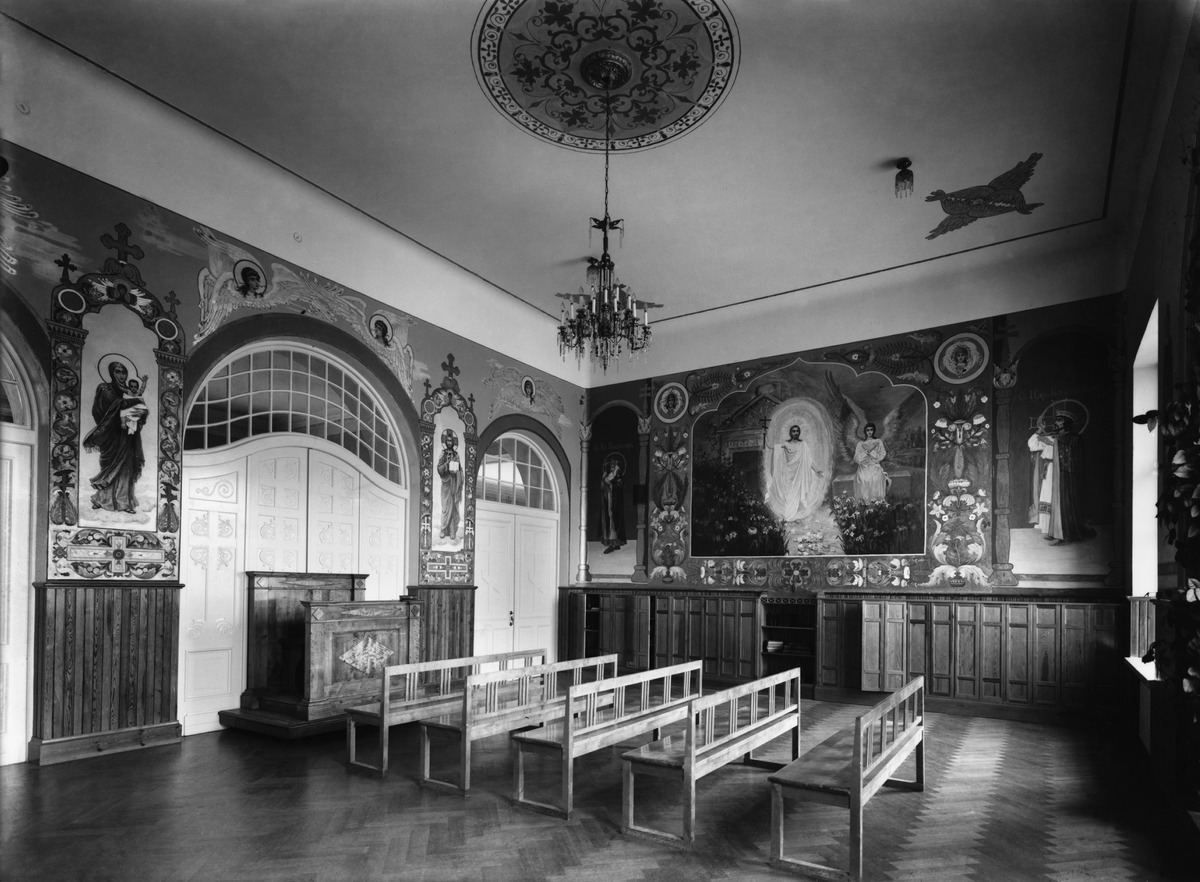
Uskonnonopetussali Aleksanterin kymnaasissa l
sisällön kuvaus: Uskonnonopetussali Aleksanterin kymnaasissa l. venäläisessä lyseossa. Koulu toimi Helsingissä v.1870 - 1917. mustavalkoinen
Kuvaaja: Sundström, Eric, valokuvaaja
Ajankohta: kuvausaika 1914 - 1917
Paikka: Suomi, Uusimaa, Helsinki, Töölö Helsinki, Etu-Töölö Helsinki, Arkadiankatu 7
Aiheet: Aleksanterin kymnaasi, koulut, opetustilat, venäläiset, venäläisyys